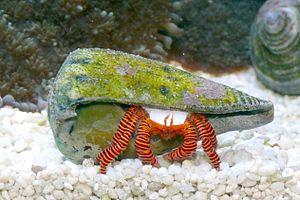
Ciliopagurus est un genre de crustacés décapodes de la famille des Diogenidae.